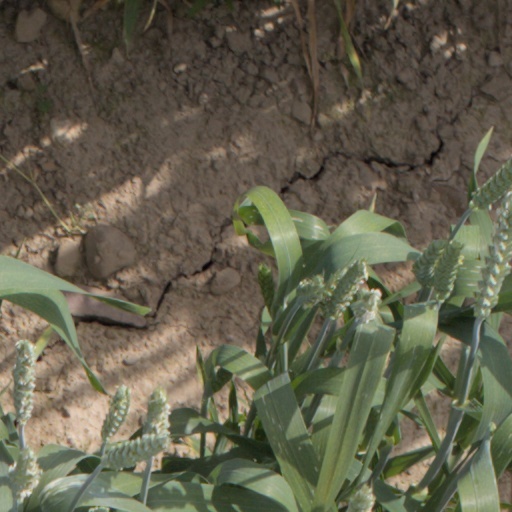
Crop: wheat